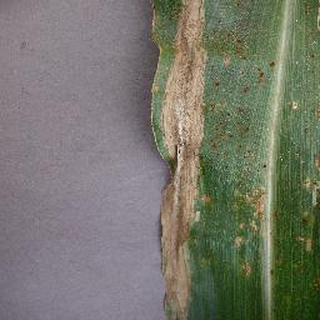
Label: corn_northern_leaf_blight